Isaac Hull

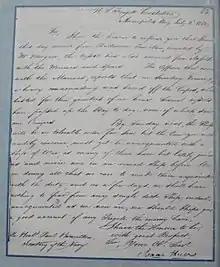
"We shall have nothing to fear from any single deck Ship". Letter Isaac Hull to Paul Hamilton July 2, 1812 re status of USS "Constitution" and crew. NARA Washington D.C., RG45, CL, 1812 Vol. 2, No. 85.

In a letter dated July 2, 1812, Hull wrote from on board the "Constitution" to Secretary of the Navy Paul Hamilton: